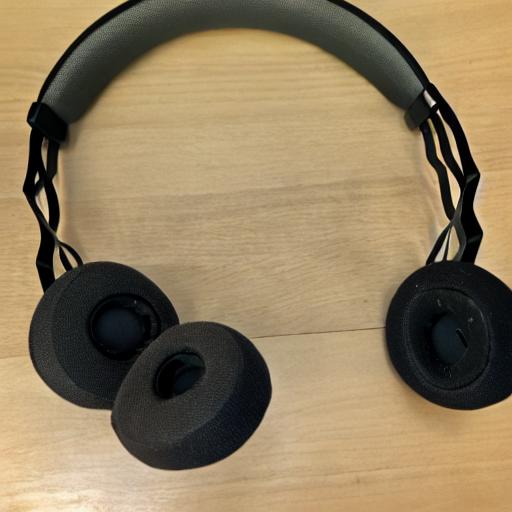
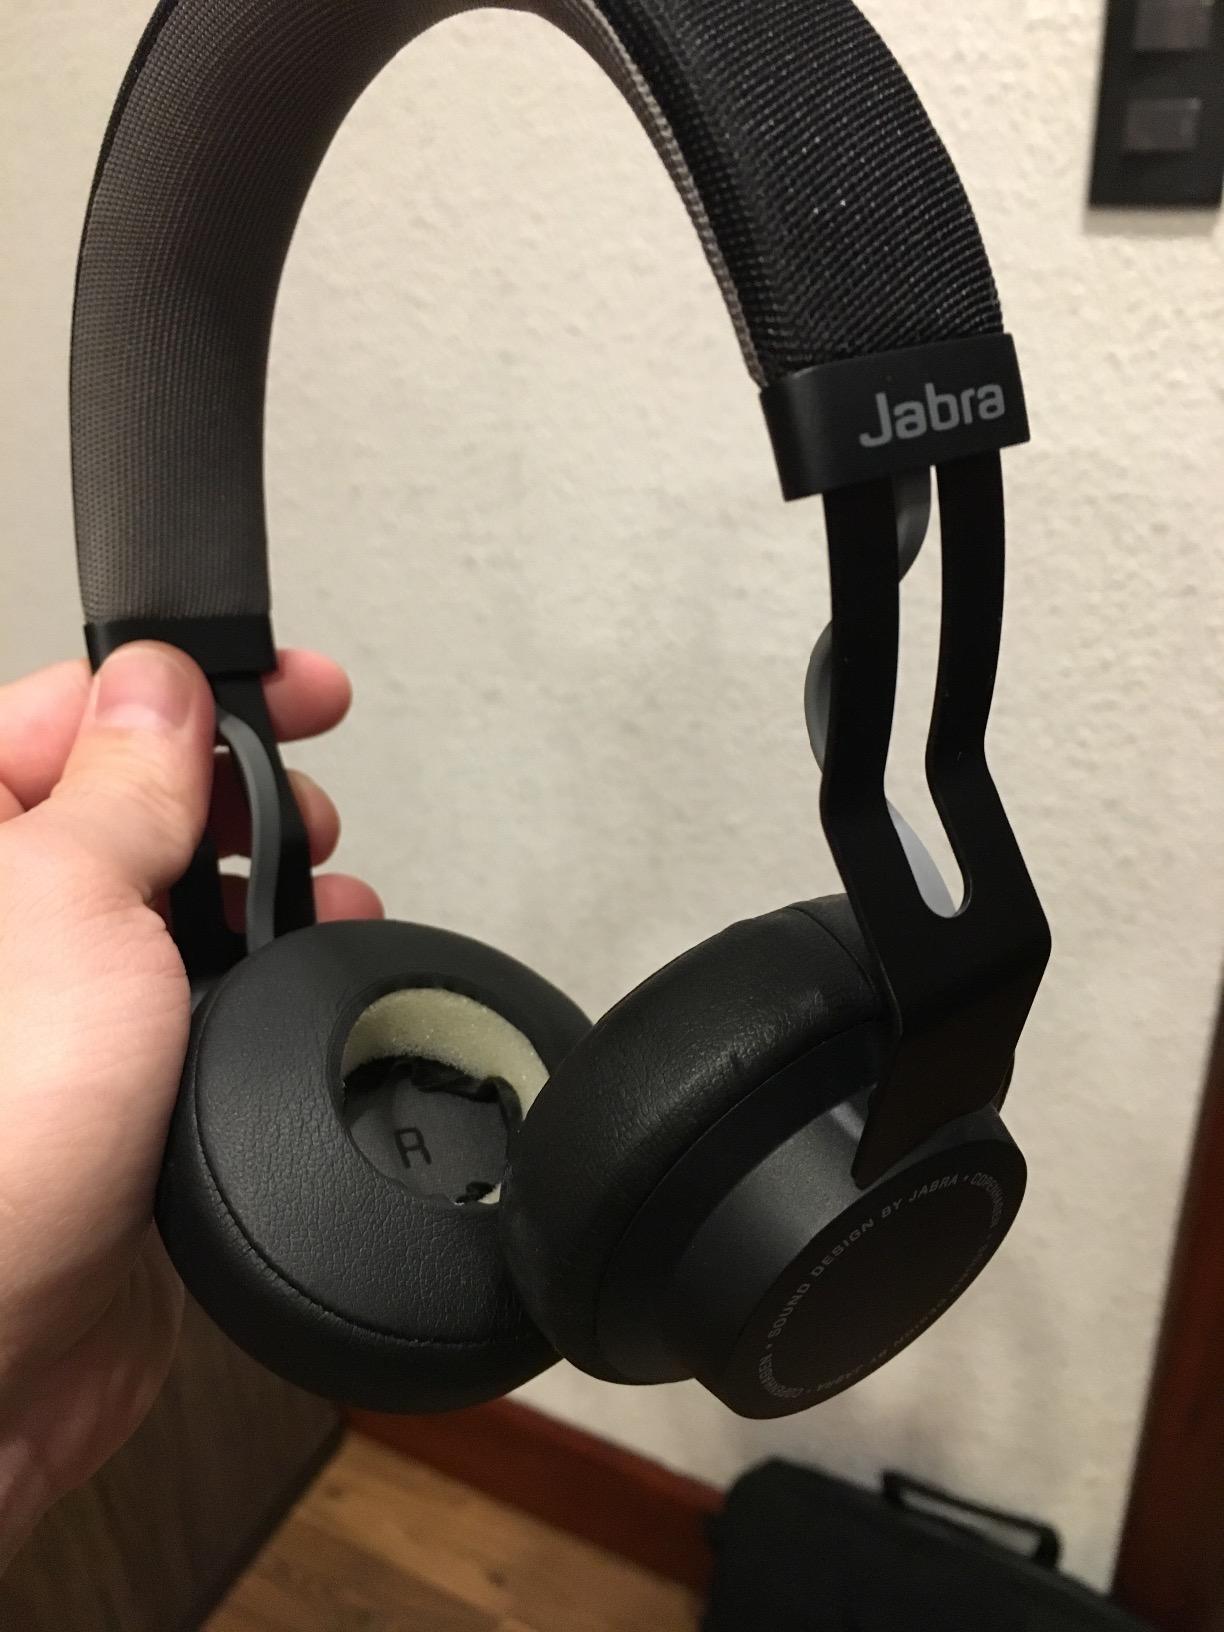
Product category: headphones
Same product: no